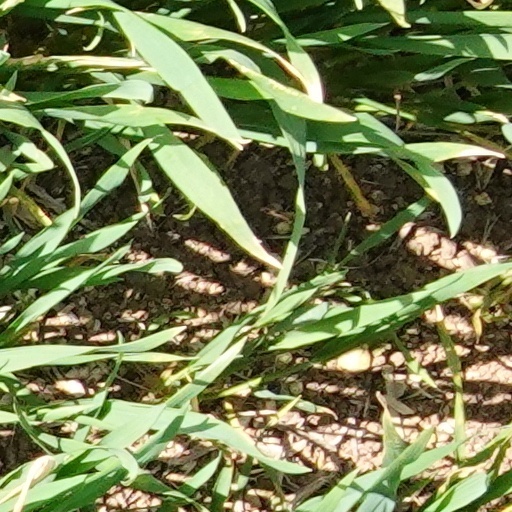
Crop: wheat